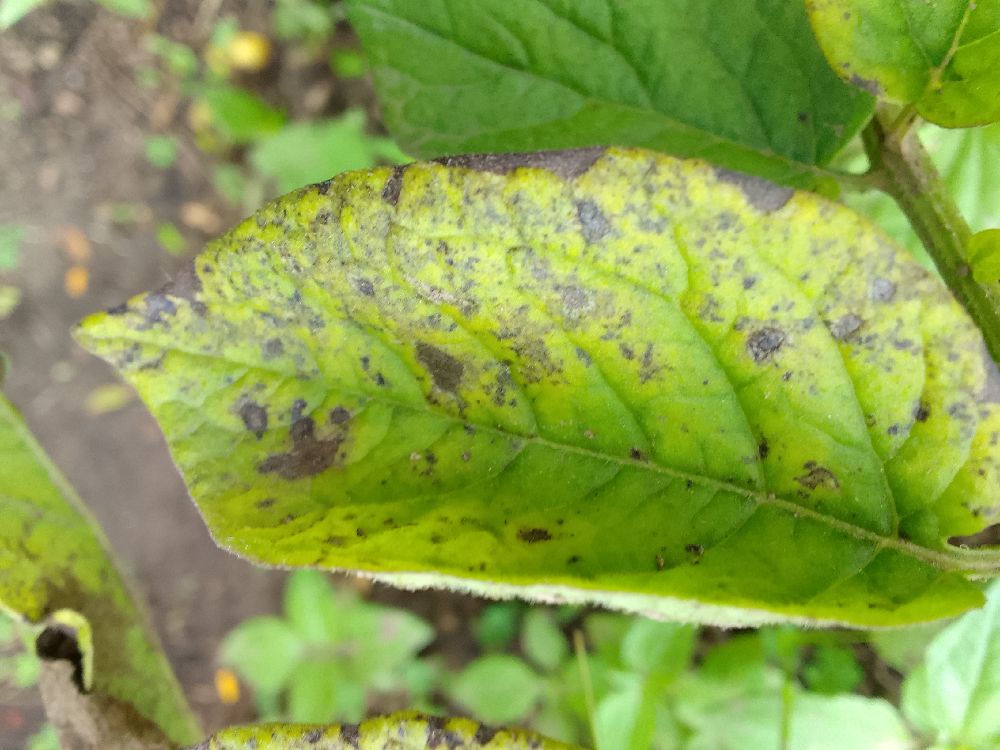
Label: Early blight